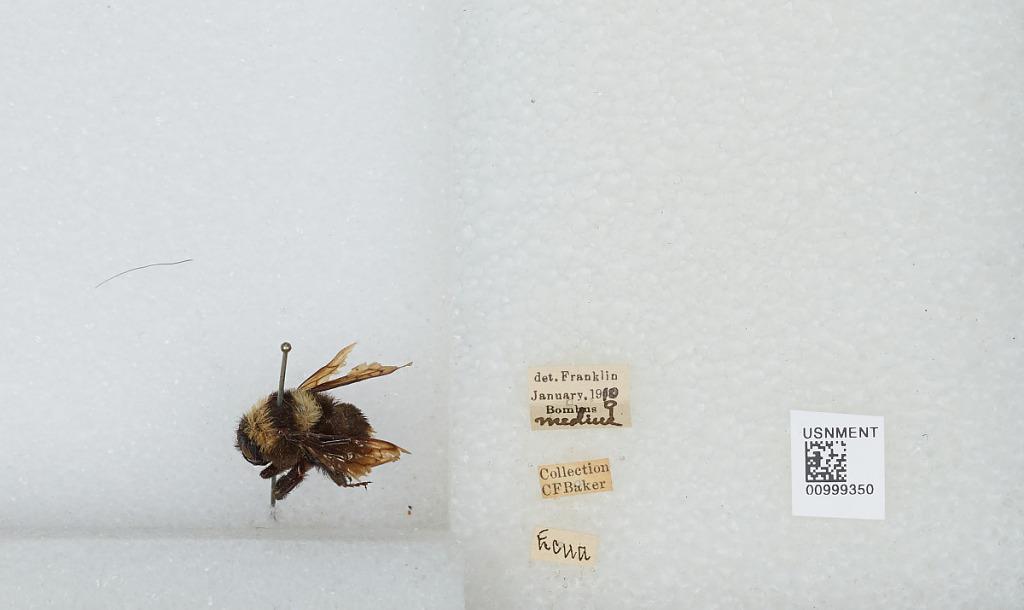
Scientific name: Bombus (Fervidobombus) medius Cresson
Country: Ecuador
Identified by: Franklin